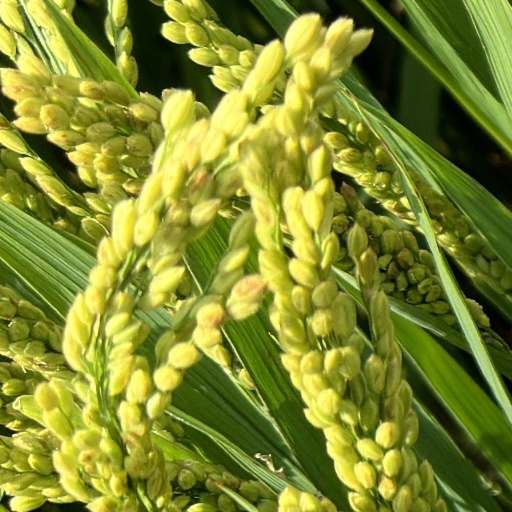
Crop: rice